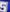
Number: 5